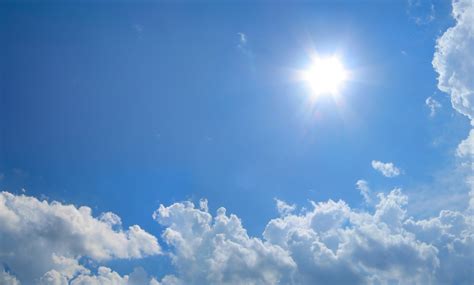
Weather: sun or clear